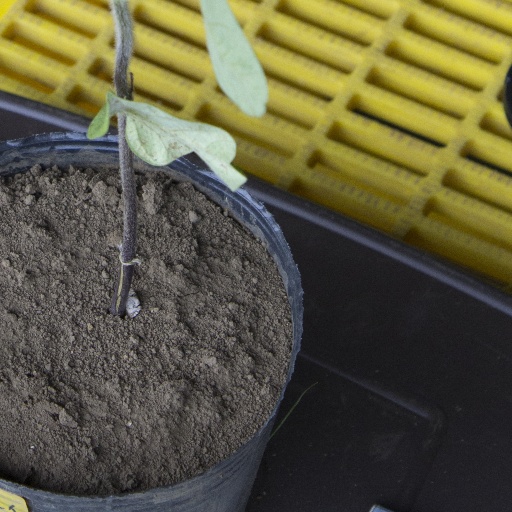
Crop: soybean